Lady Gregory

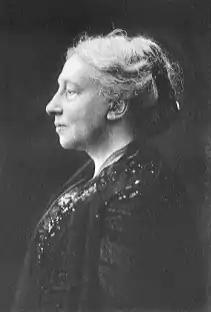
Gregory pictured on the to "Our Irish Theatre: A Chapter of Autobiography" (1913)

Isabella Augusta, Lady Gregory (15 March 1852 – 22 May 1932) was an Anglo-Irish dramatist, folklorist and theatre manager. With William Butler Yeats and Edward Martyn, she co-founded the Irish Literary Theatre and the Abbey Theatre, and wrote numerous short works for both companies. Lady Gregory produced a number of books of retellings of stories taken from Irish mythology. Born into a class that identified closely with British rule, she turned against it. Her conversion to cultural nationalism, as evidenced by her writings, was emblematic of many of the political struggles that occurred in Ireland during her lifetime.